Sibling

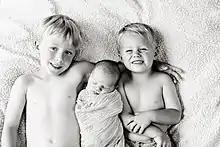
A newborn and his brothers

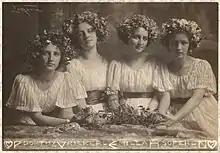
Four Sisters (Frank Eugene, about 1900)

The arrival of a new baby is especially stressful for firstborns and for siblings between 3 and 5 years old. In such situations, regressive behavior may be accompanied by aggressive behavior, such as handling the baby roughly. All of these symptoms are considered to be typical and developmentally appropriate for children between the ages of 3 and 5. While some can be prevented, the remainder can be improved within a few months. Regressive behavior may include demand for a bottle, thumb sucking, requests to wear diapers (even if toilet-trained), or requests to carry a security blanket.